Question: Who is next to the animal?
Tambaya: Wanene akusa da dabbar?
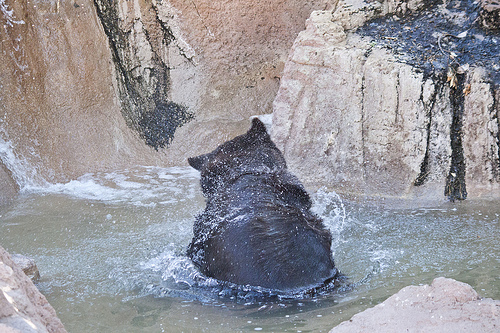
Answer: No one.
Amsa: Bakowa.